Electric aircraft

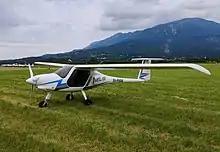
The Velis Electro became one of the first type certified crewed electric aircraft on 10 June 2020.

An electric aircraft is an aircraft powered by electricity.